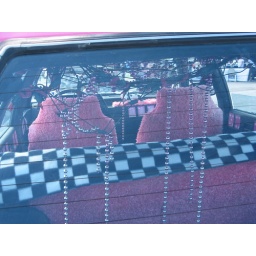
A decorated car - pink tennis balls cut in half, wiht a ping motif inside.